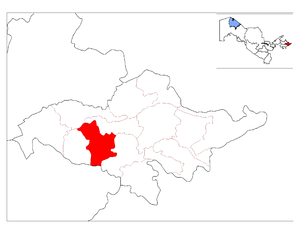
Shahrixon est une ville d'Ouzbékistan située dans la province d'Andijan.